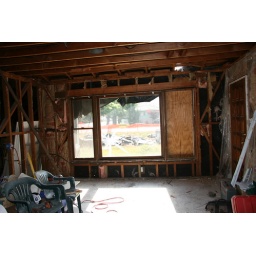
A view from the middle of the living room looking east. This entire wall was damaged by the pine tree.